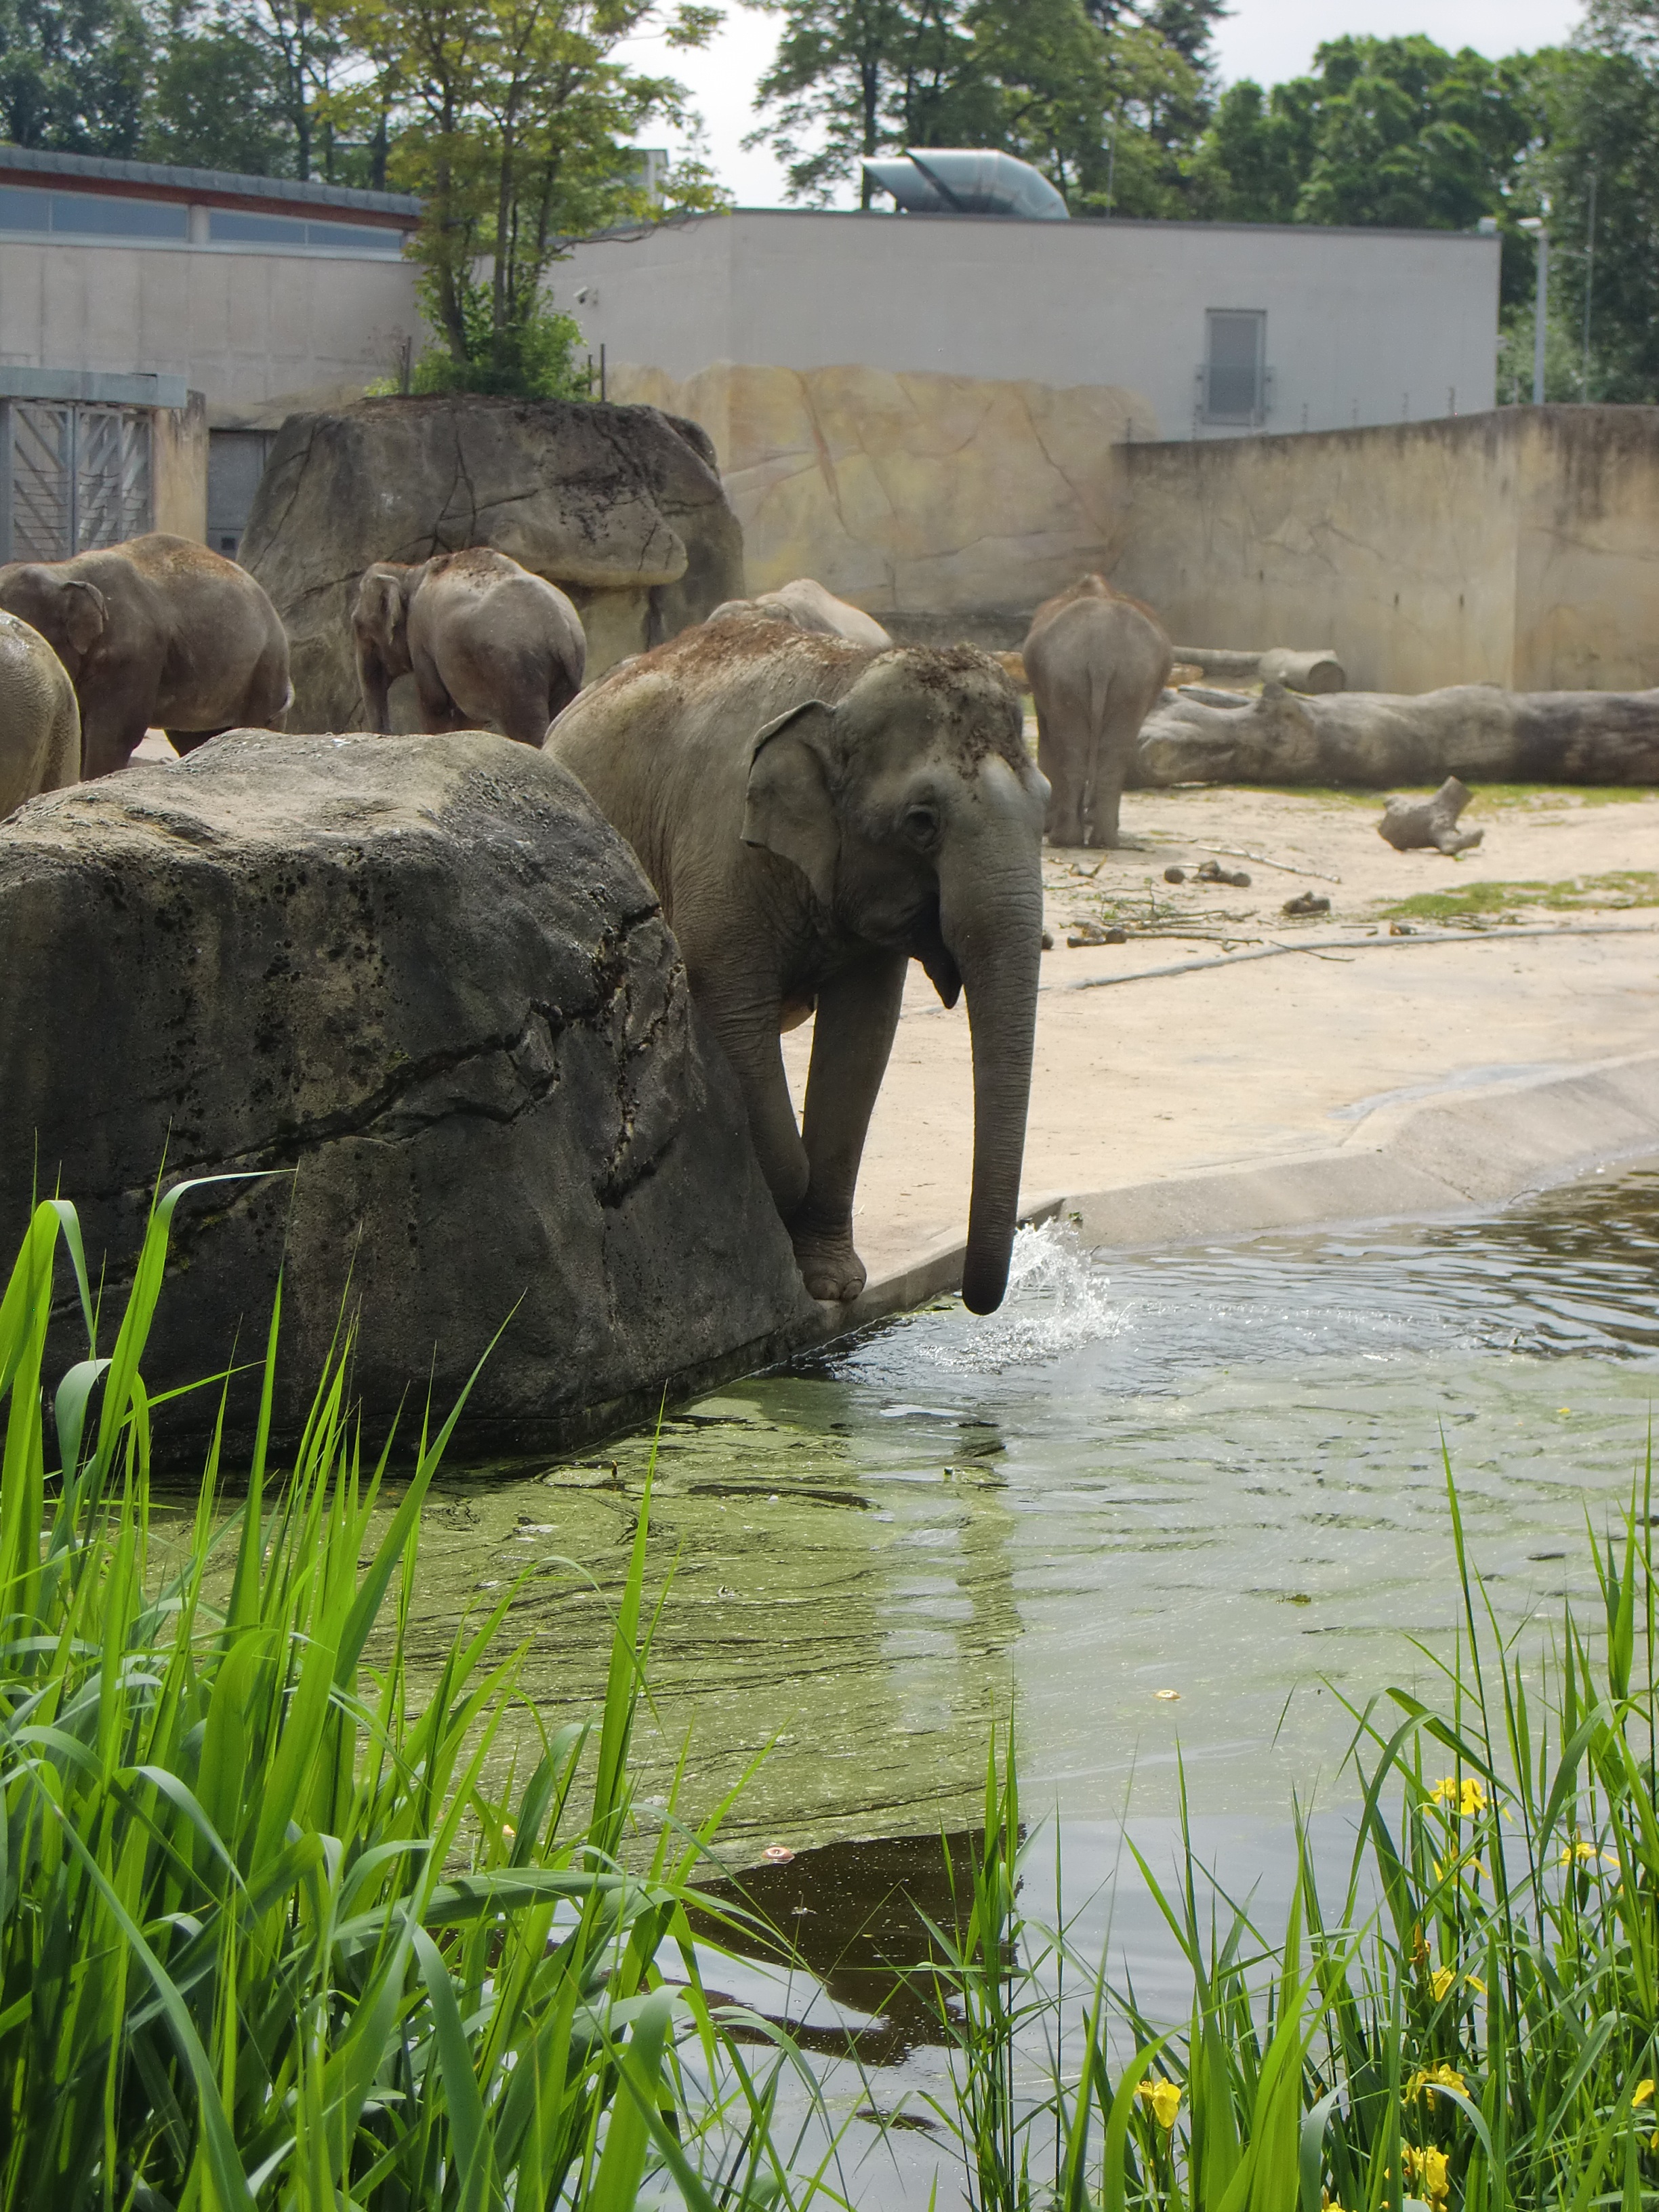
recreation, wildlife, zoo, mammal, fauna, elephant, animals, mammals, safari, pachyderm, proboscis, elephant family, indian elephant, elephant's child, outdoor recreation, elephants and mammoths